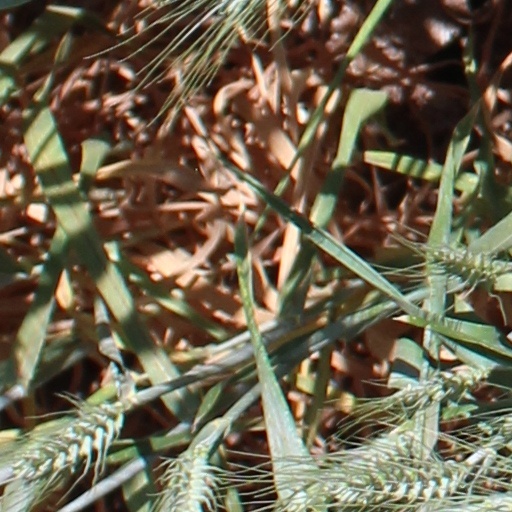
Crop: wheat